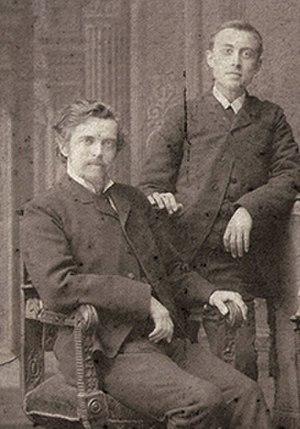
Petrus Johannes Arendzen est un graveur, dessinateur et peintre de portraits néerlandais.